Buda Limestone

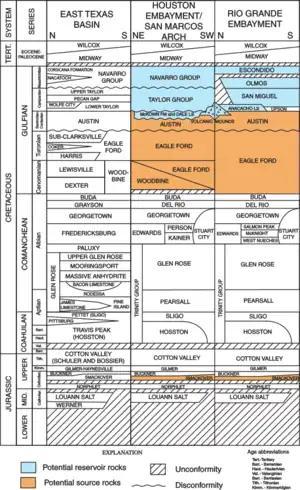
Buda Limestone stratigraphic column in Texas

The Buda Limestone is a geological formation in the High Plains and Trans-Pecos regions of West Texas and in southern New Mexico, whose strata date back to the Late Cretaceous. Pterosaur remains are among the fossils that have been recovered from the formation.